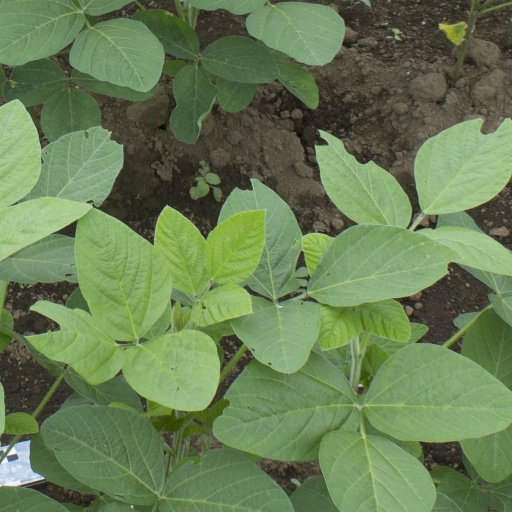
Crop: soybean